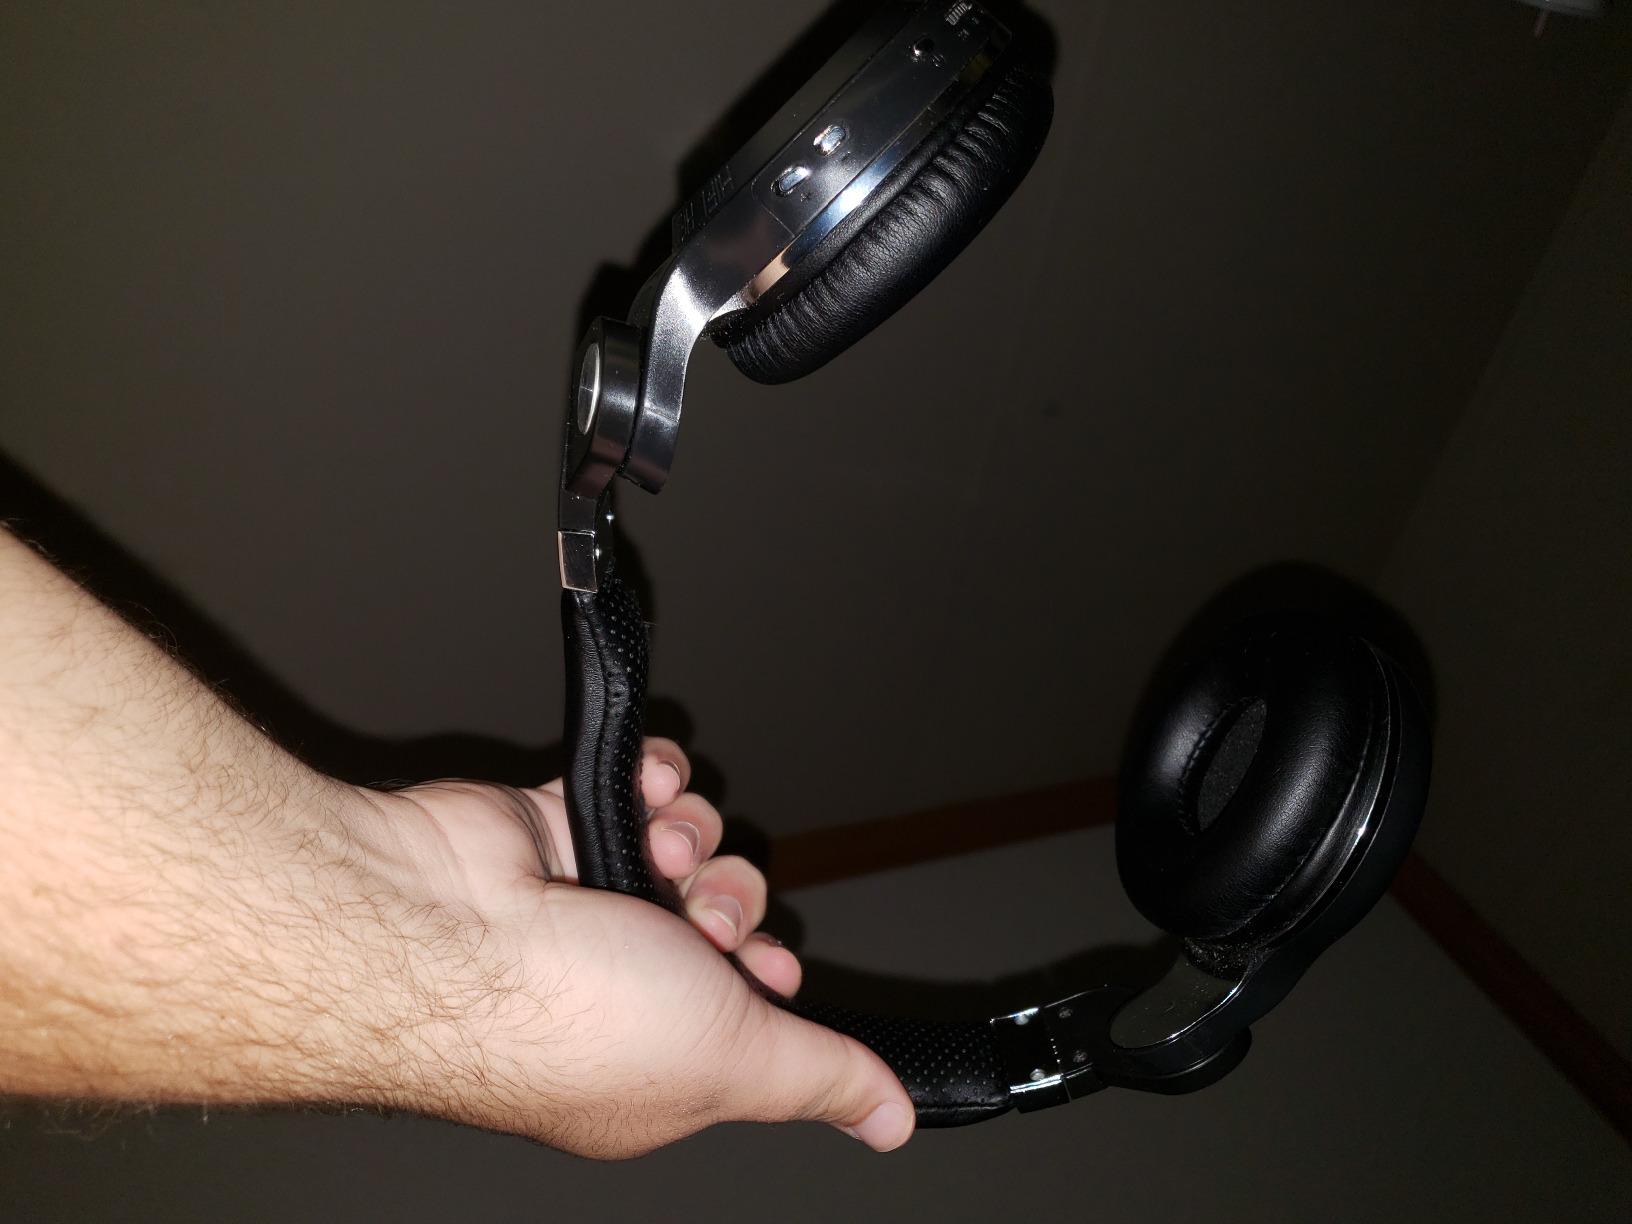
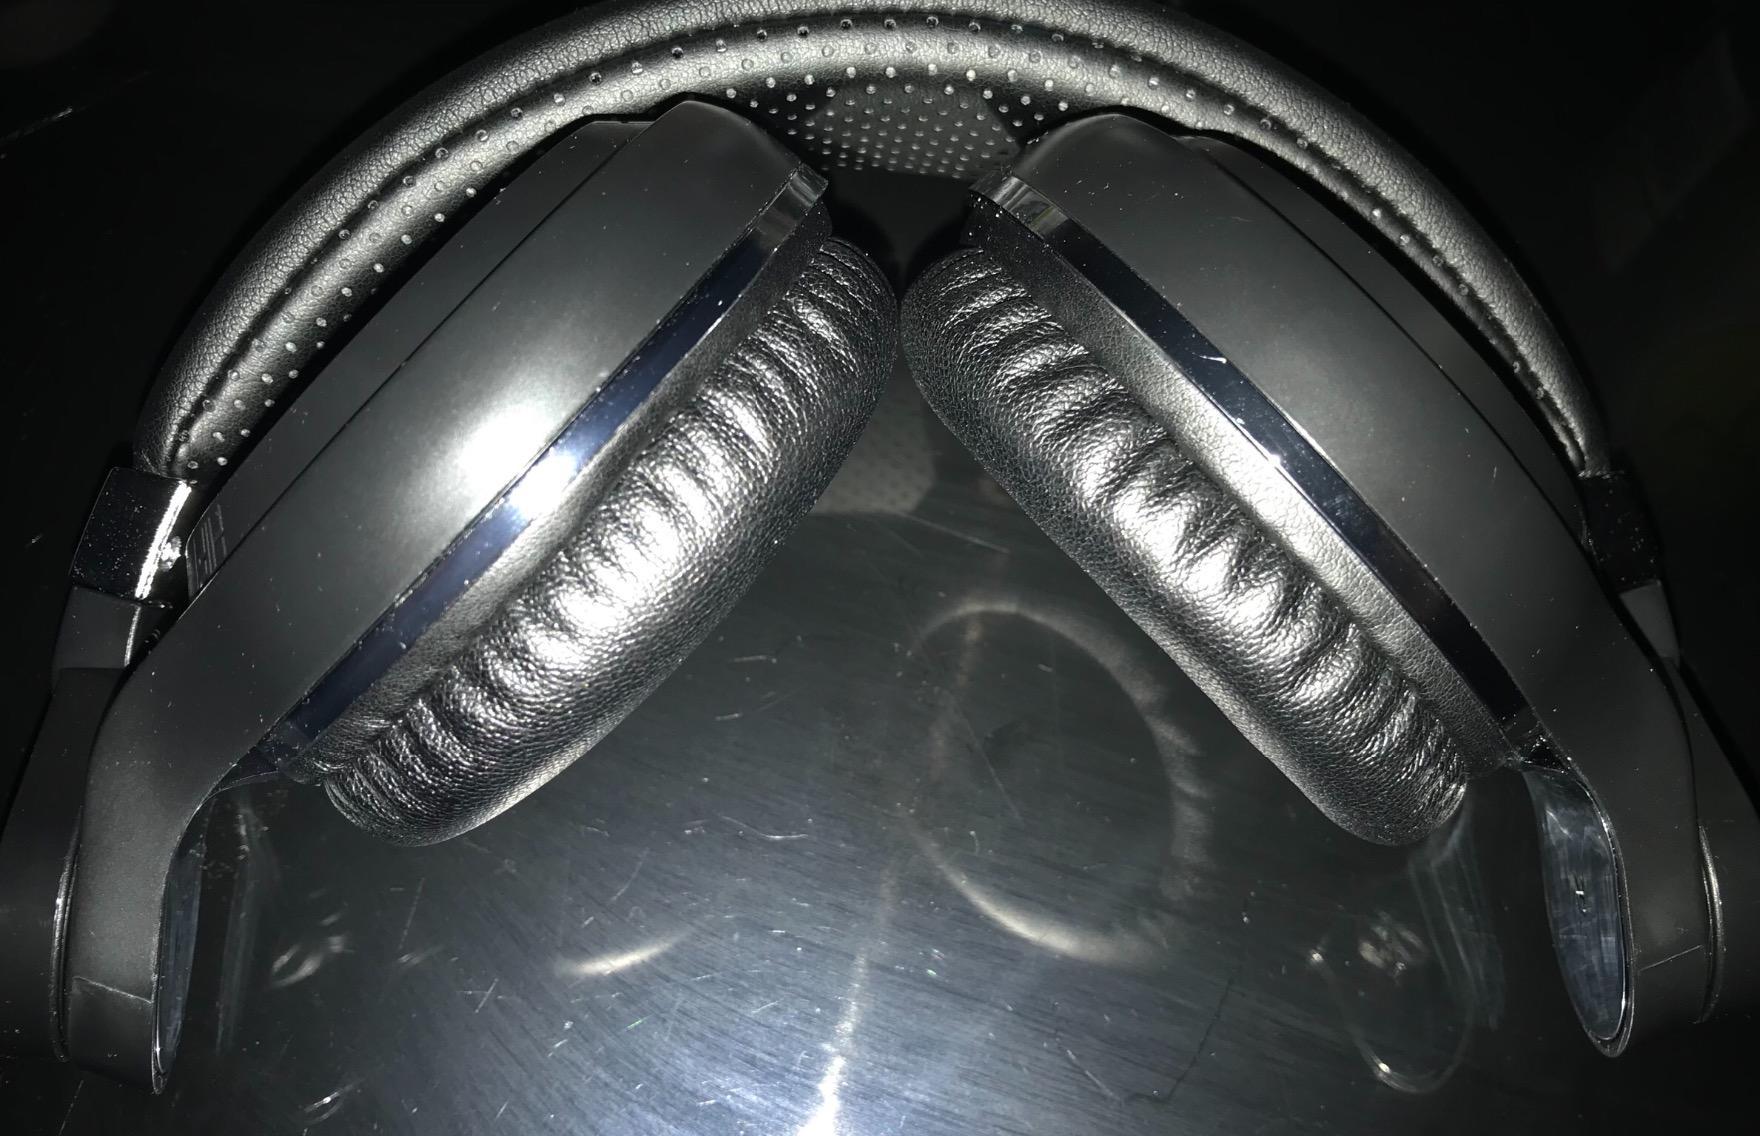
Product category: headphones
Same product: yes